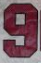
Number: 9